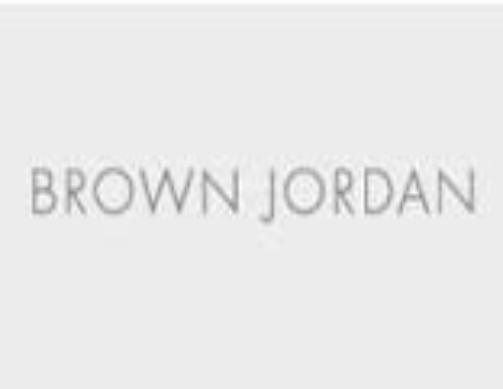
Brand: brown jordan
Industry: Necessities